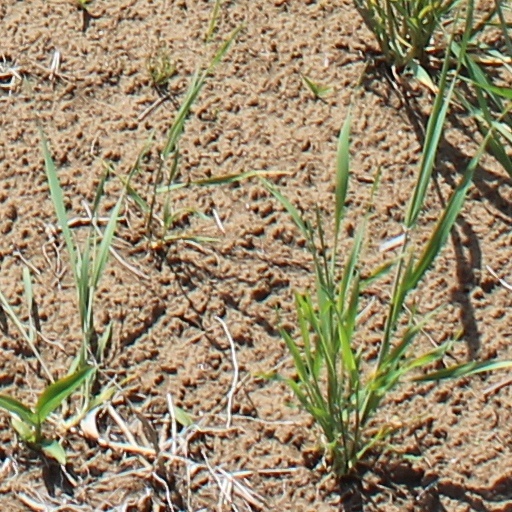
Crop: wheat